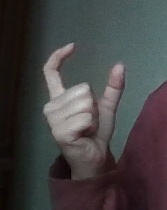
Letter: nun